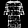
Label: T - shirt / top